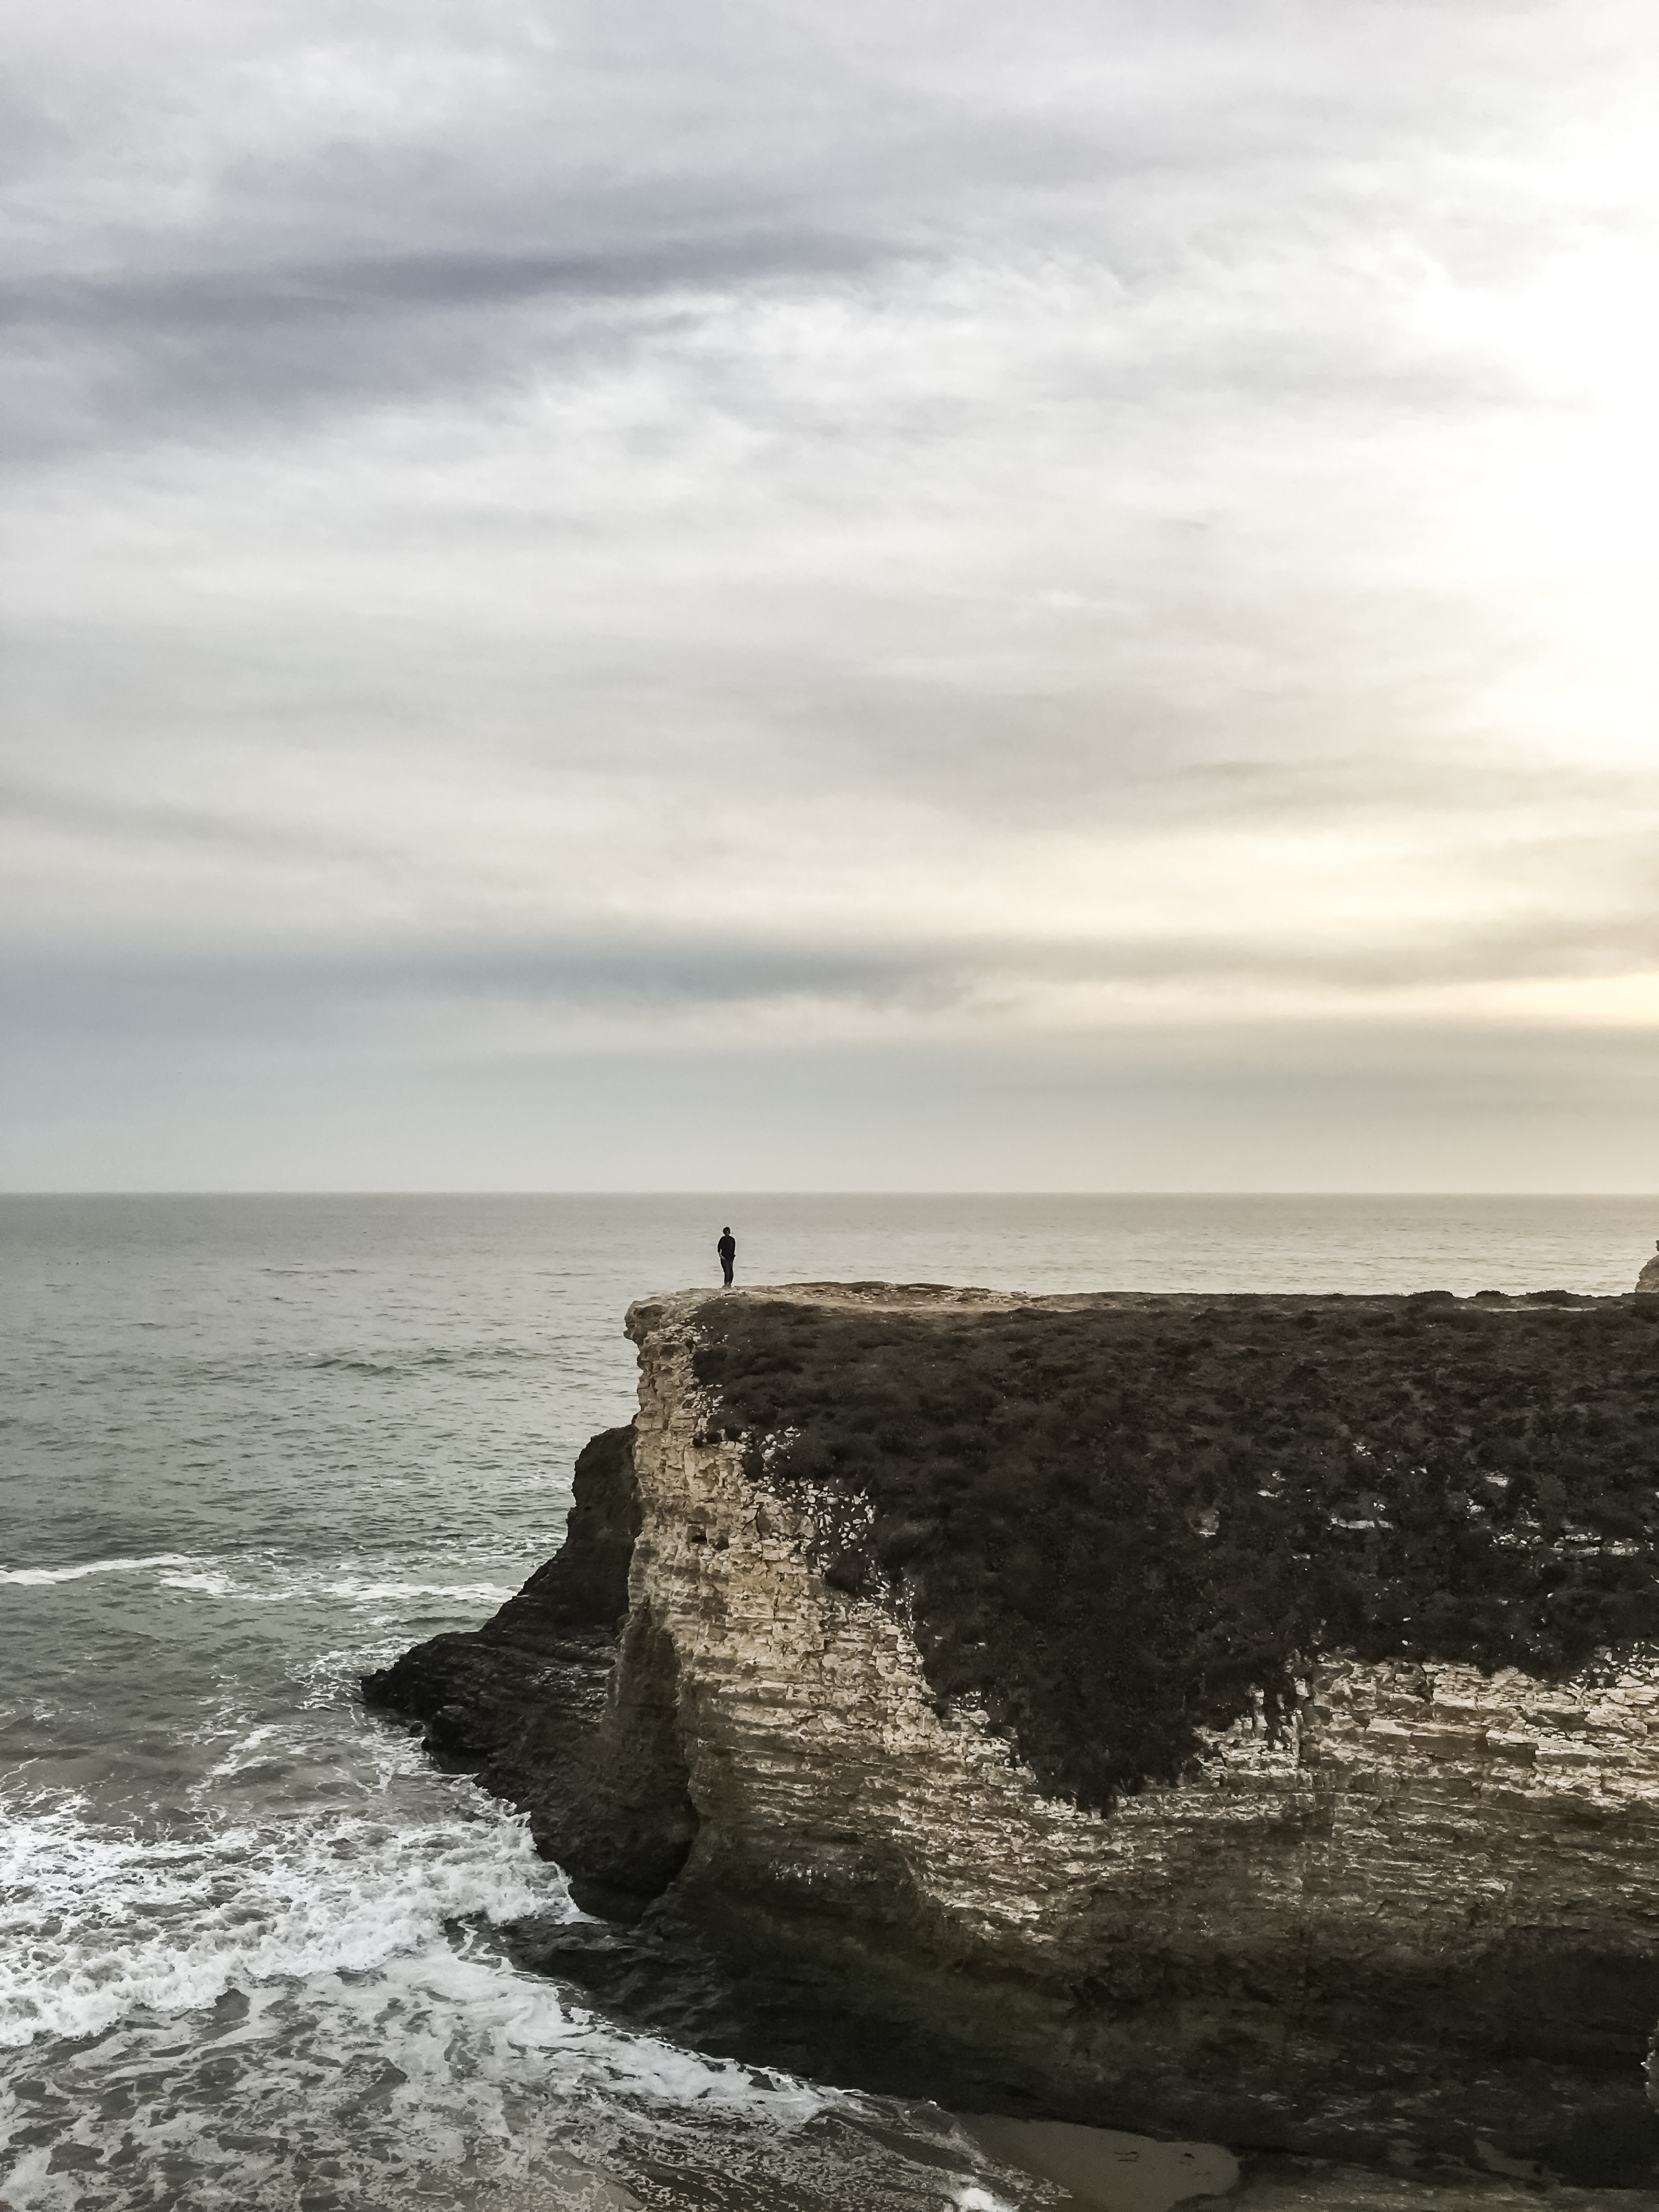
beach, sea, coast, water, sand, rock, ocean, horizon, cloud, lighthouse, sky, morning, shore, wave, cliff, cove, tower, bay, terrain, material, body of water, breakwater, cape, wind wave